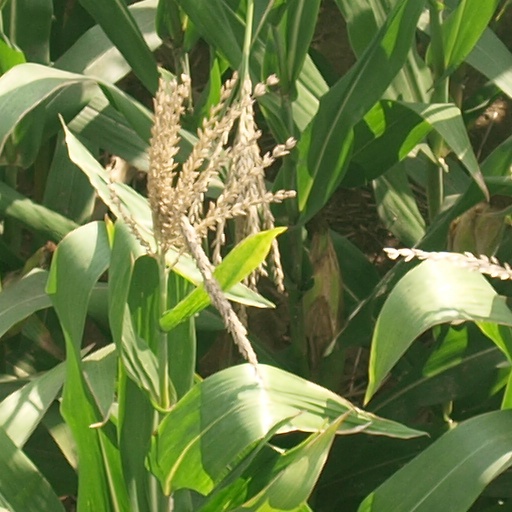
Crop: maize; corn